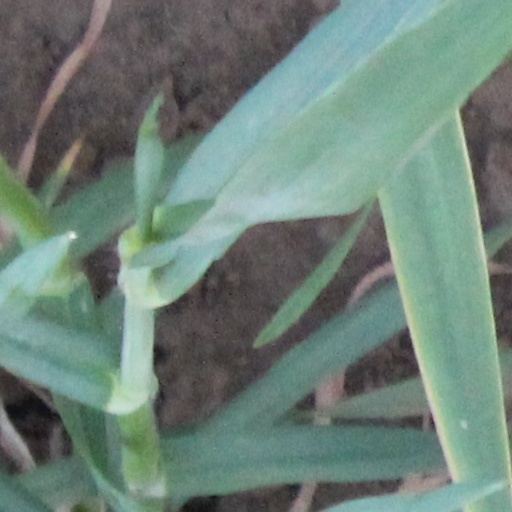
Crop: wheat